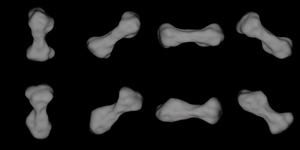
L'astronomie radar est une technique d'observation des objets astronomiques proches de la Terre qui consiste à envoyer des micro-ondes sur des objets cibles et à analyser les signaux réfléchis. Ce type de technique est utilisée depuis six décennies. L'astronomie radar diffère de la radioastronomie par le fait que cette dernière est une technique observation passive et la première une technique active. Les systèmes radar ont été utilisés pour une grande variété d'études du système solaire. L'émission radar peut être soit continue, soit pulsée.